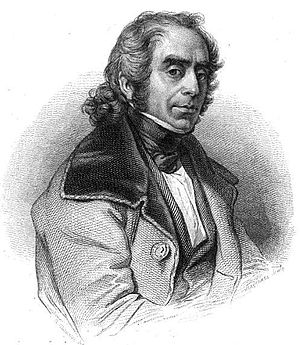
Jacques Arago
Jacques Étienne Victor Arago var en fransk forfatter, bror til François og Étienne Arago.